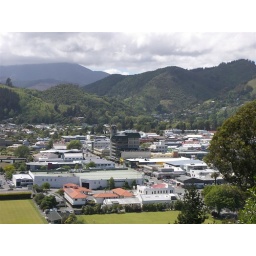
view towards the tallest building in town, the clock tower on the NCC - Nelson City Council building